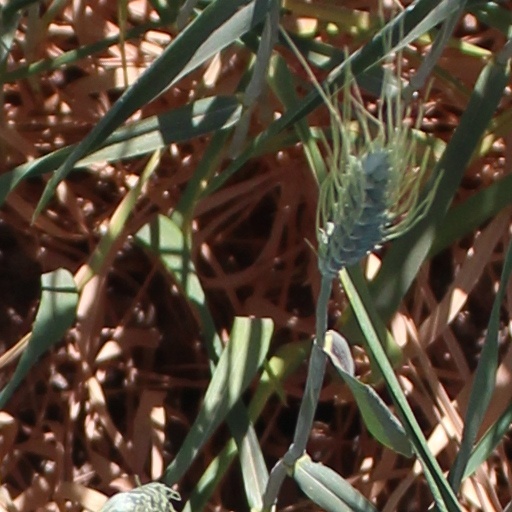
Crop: wheat